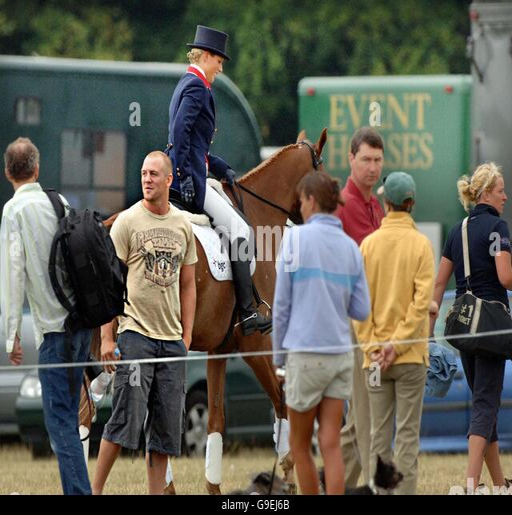
olympic athlete after finishing the dressage is surrounded by her boyfriend